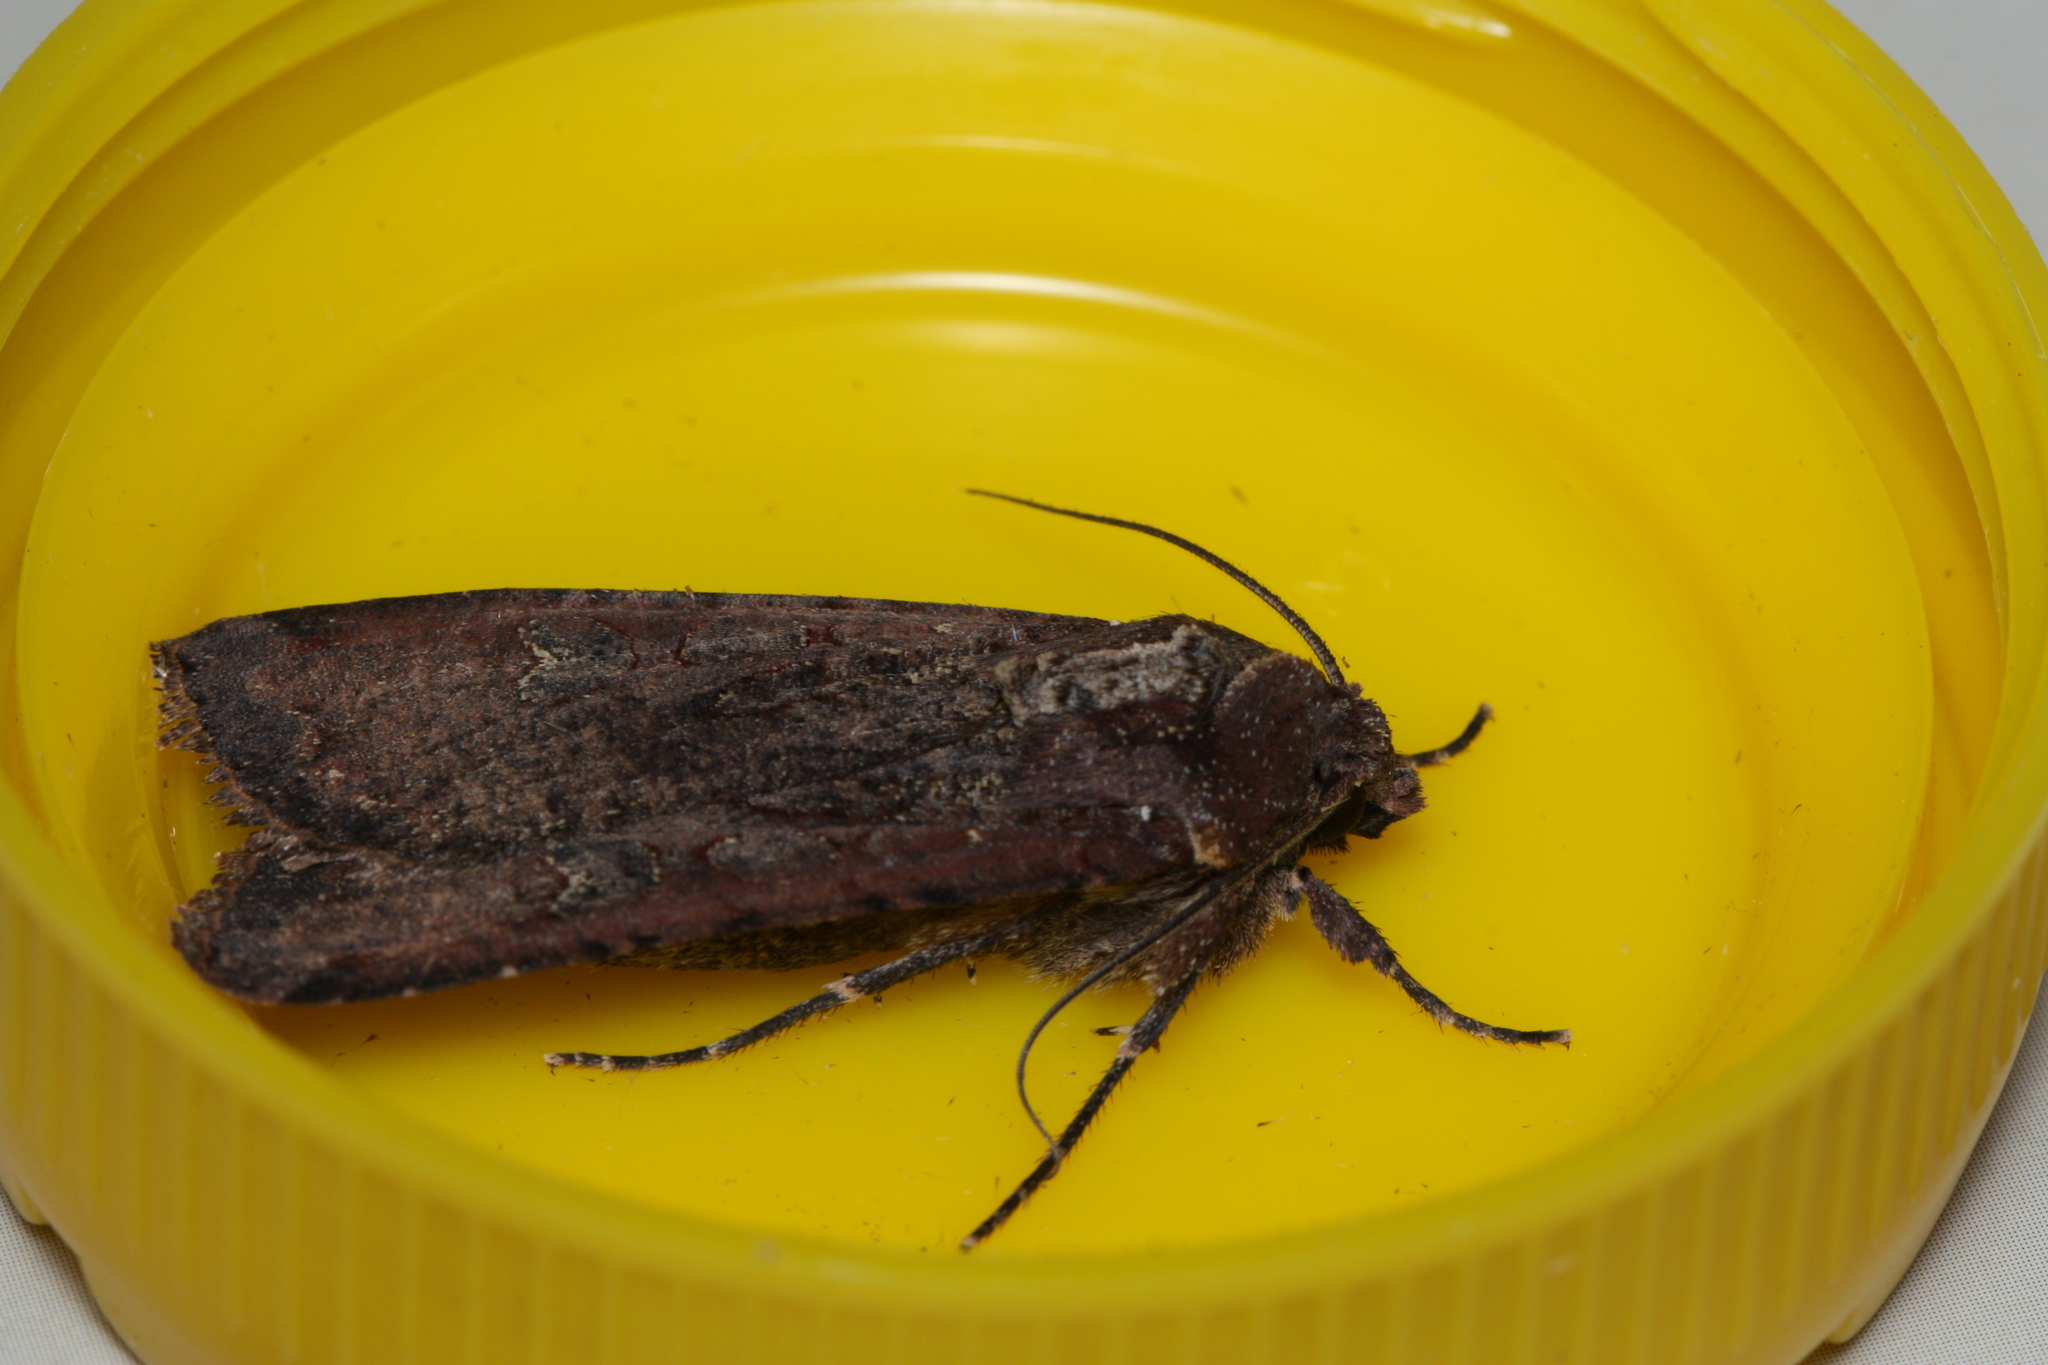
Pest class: cutworms